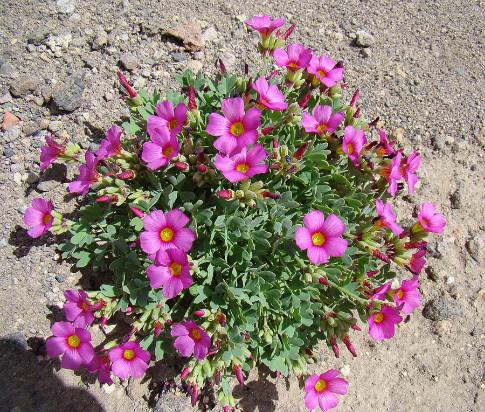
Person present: No